Ezzoud

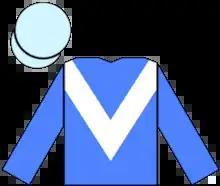
Racing colours of Maktoum Al Maktoum

Ezzoud (6 May 1989 – August 1998), was a Thoroughbred racehorse bred in Ireland and trained in the United Kingdom during a racing career which lasted from 1991 to 1994. He is best known for winning consecutive runnings of the International Stakes at York.